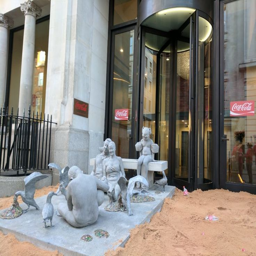
activists have installed a tonne ocean plastic sculpture this morning on the doorstep of hq , in protest at the company 's